Sin and Punishment

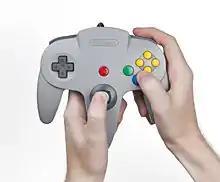
The standard way to hold the Nintendo 64 controller was with the middle and right grips, popularized by "Super Mario 64". Treasure wanted to develop a game where the player held the left and middle grips.

"Sin and Punishment" was co-developed by Nintendo Research & Development 1 and Treasure. Development began in 1997 when Treasure submitted their original proposal to Nintendo. The inspiration to develop the game was the design of the Nintendo 64 controller. In the early days of the system's lifespan, Nintendo had suggested two ways of holding the controller, a left and right position. Due to the success of "Super Mario 64" which released alongside the console in 1996, many games followed in its trails and featured the same right positioning it used. Treasure president Masato Maegawa began discussing with his team how the left positioning was underutilized and could make for an interesting game. Nintendo expressed concern that the left positioning would feel unnatural to players at first, however Treasure was already expecting this. Nintendo was also developing a movement sensor at the time, which the team considered adapting, but ultimately decided against it as it would have lengthened an already dragging development process. The sensor technology was not finalized by Nintendo until the release of the Wii in 2006.